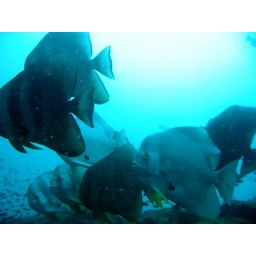
Sail rock male choir in concert.